Love Truly

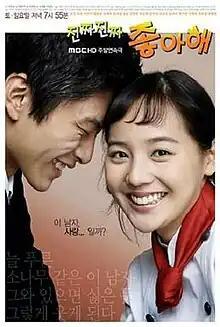
Promotional poster for "Love Truly"

Love Truly is a 2006 South Korean television series starring Eugene, Lee Min-ki, and Ryu Jin. It aired on MBC from April 8 to August 6, 2006 on Saturdays and Sundays at 19:55 for 34 episodes.